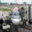
Label: airplane